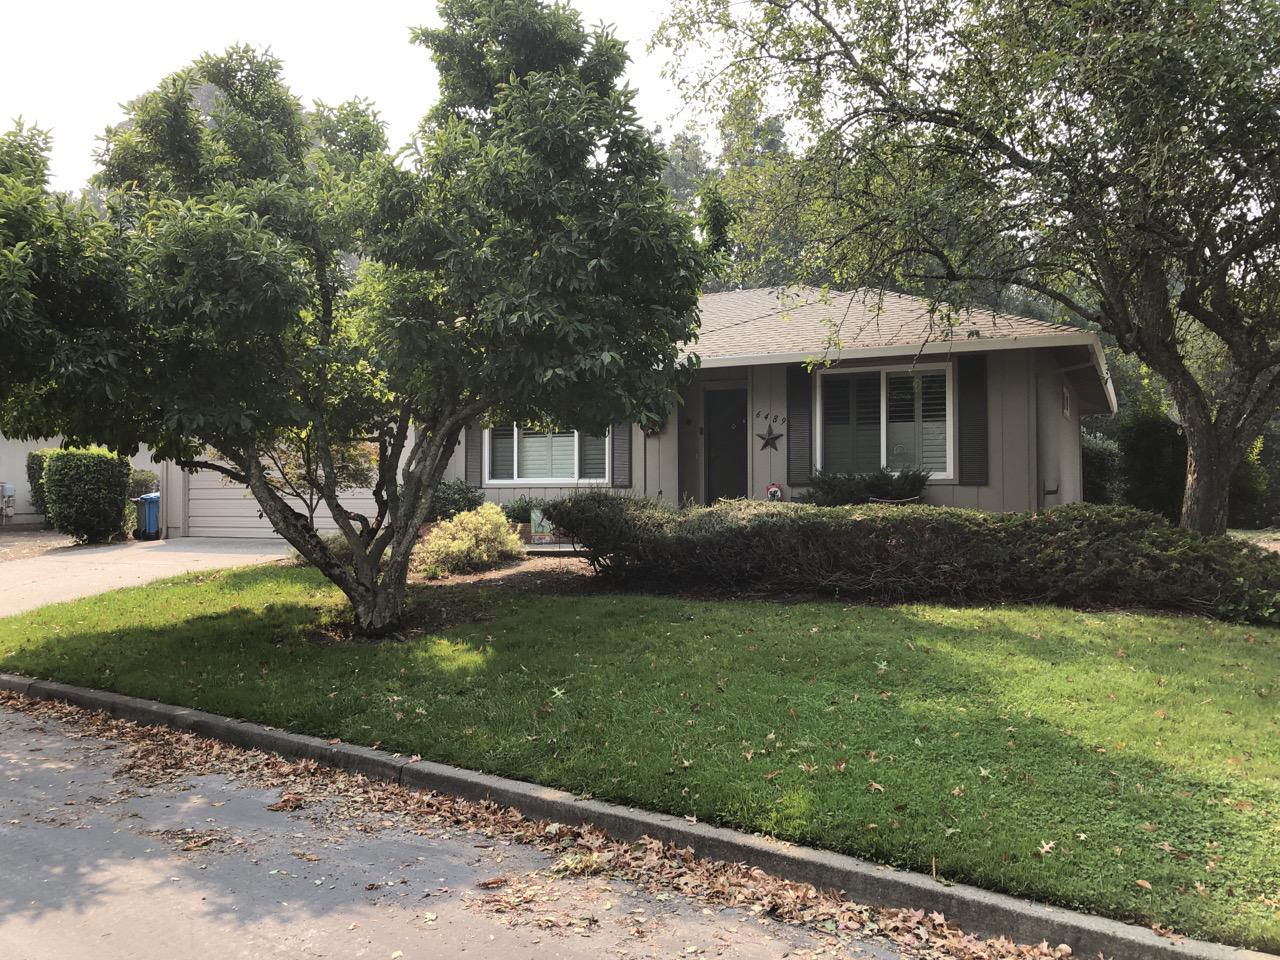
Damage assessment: no_damage